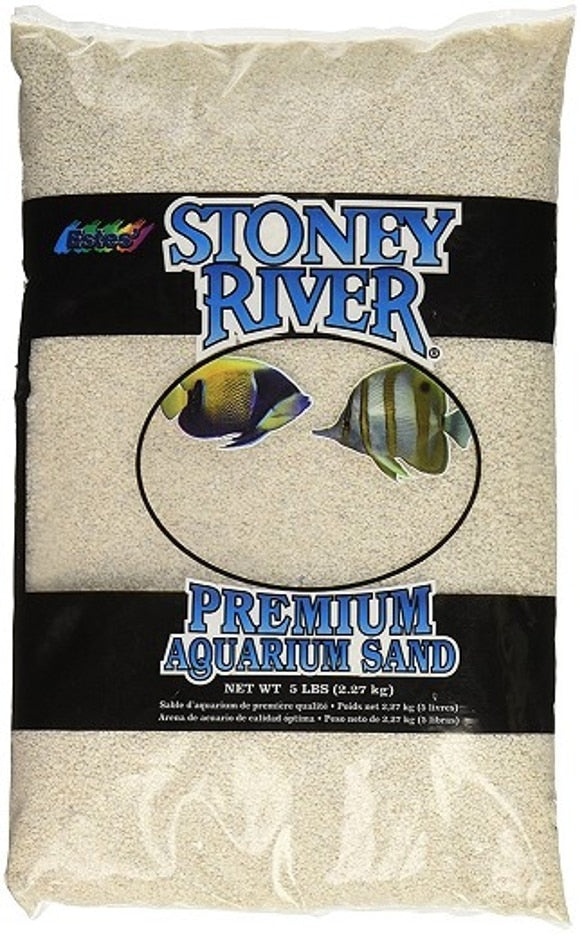
ESTES AQUATIC SAND
Will not affect pH Safe for use in freshwater aquariums Non toxic coating
Brand: Estes
Category: Animals & Pet Supplies > Pet Supplies > Fish & Aquatic Supplies > Aquarium Gravel & Substrates > Sand